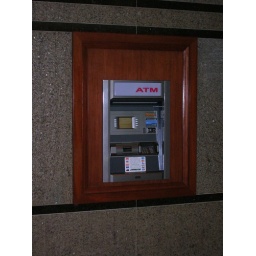
ATM machine within the building